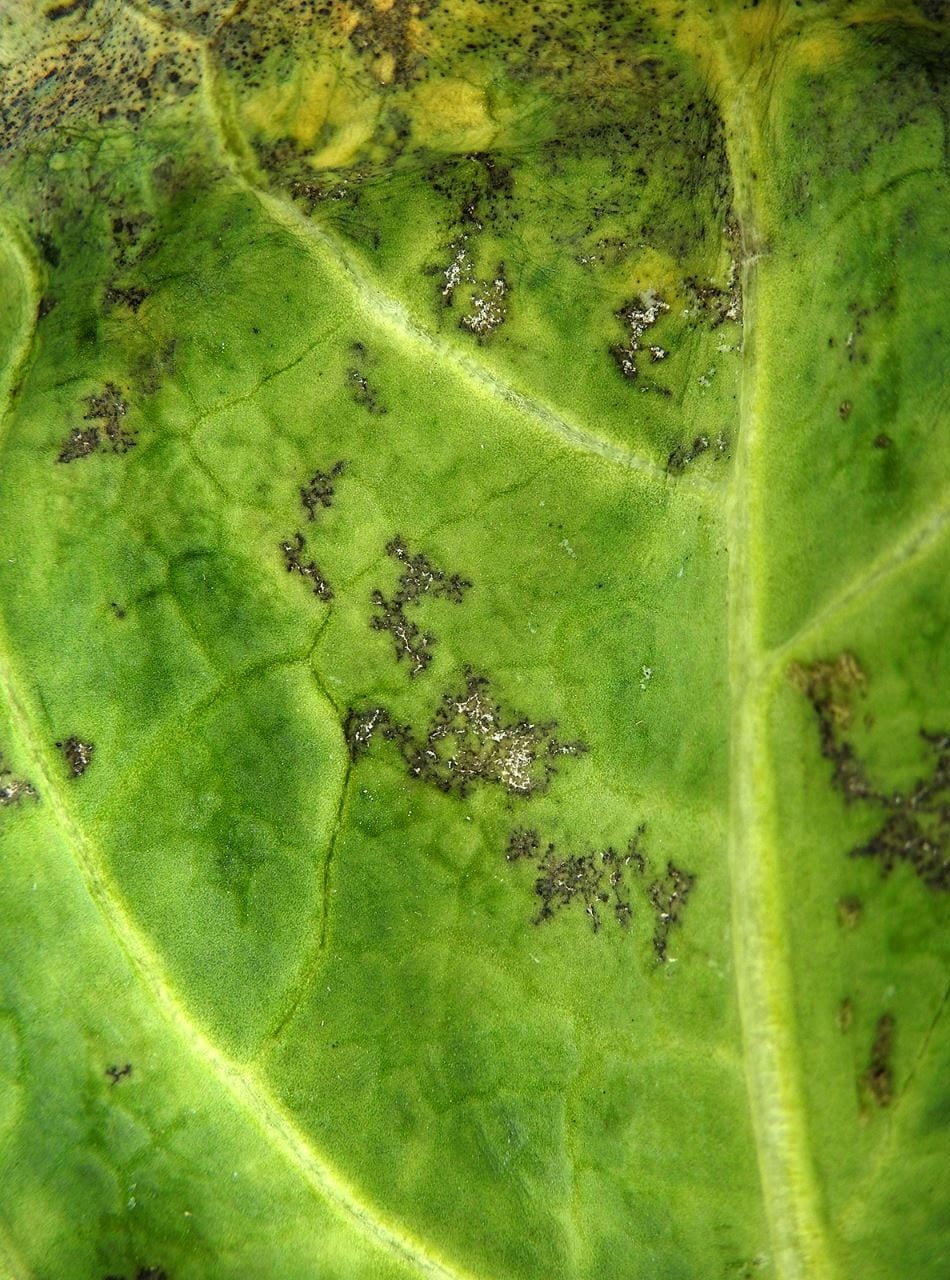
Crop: unknown
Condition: broccoli_downy_mildew